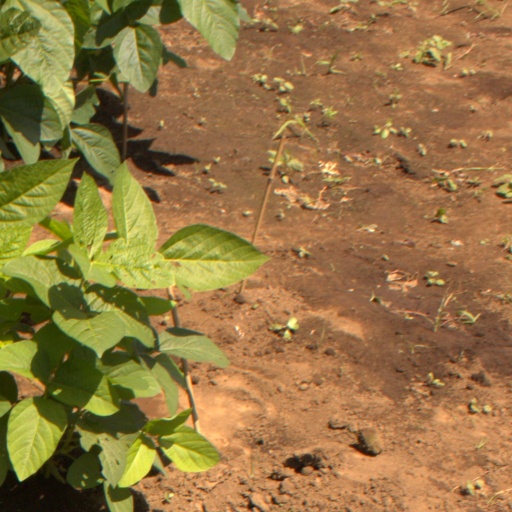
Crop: soybean